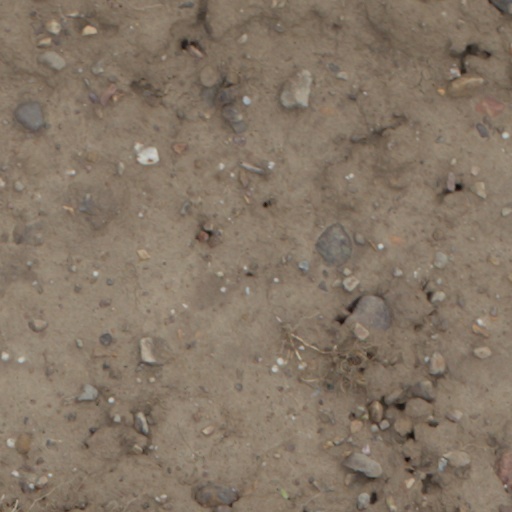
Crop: wheat